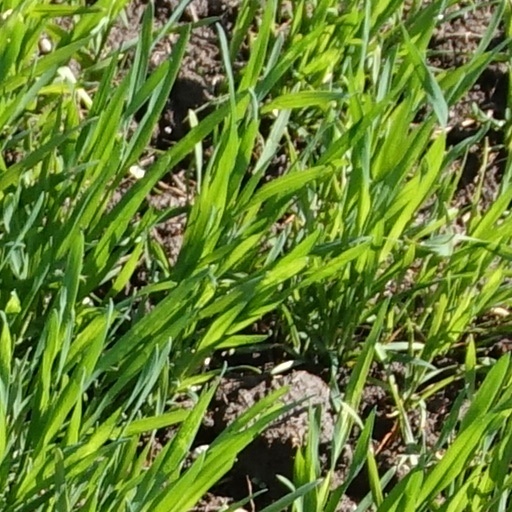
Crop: wheat